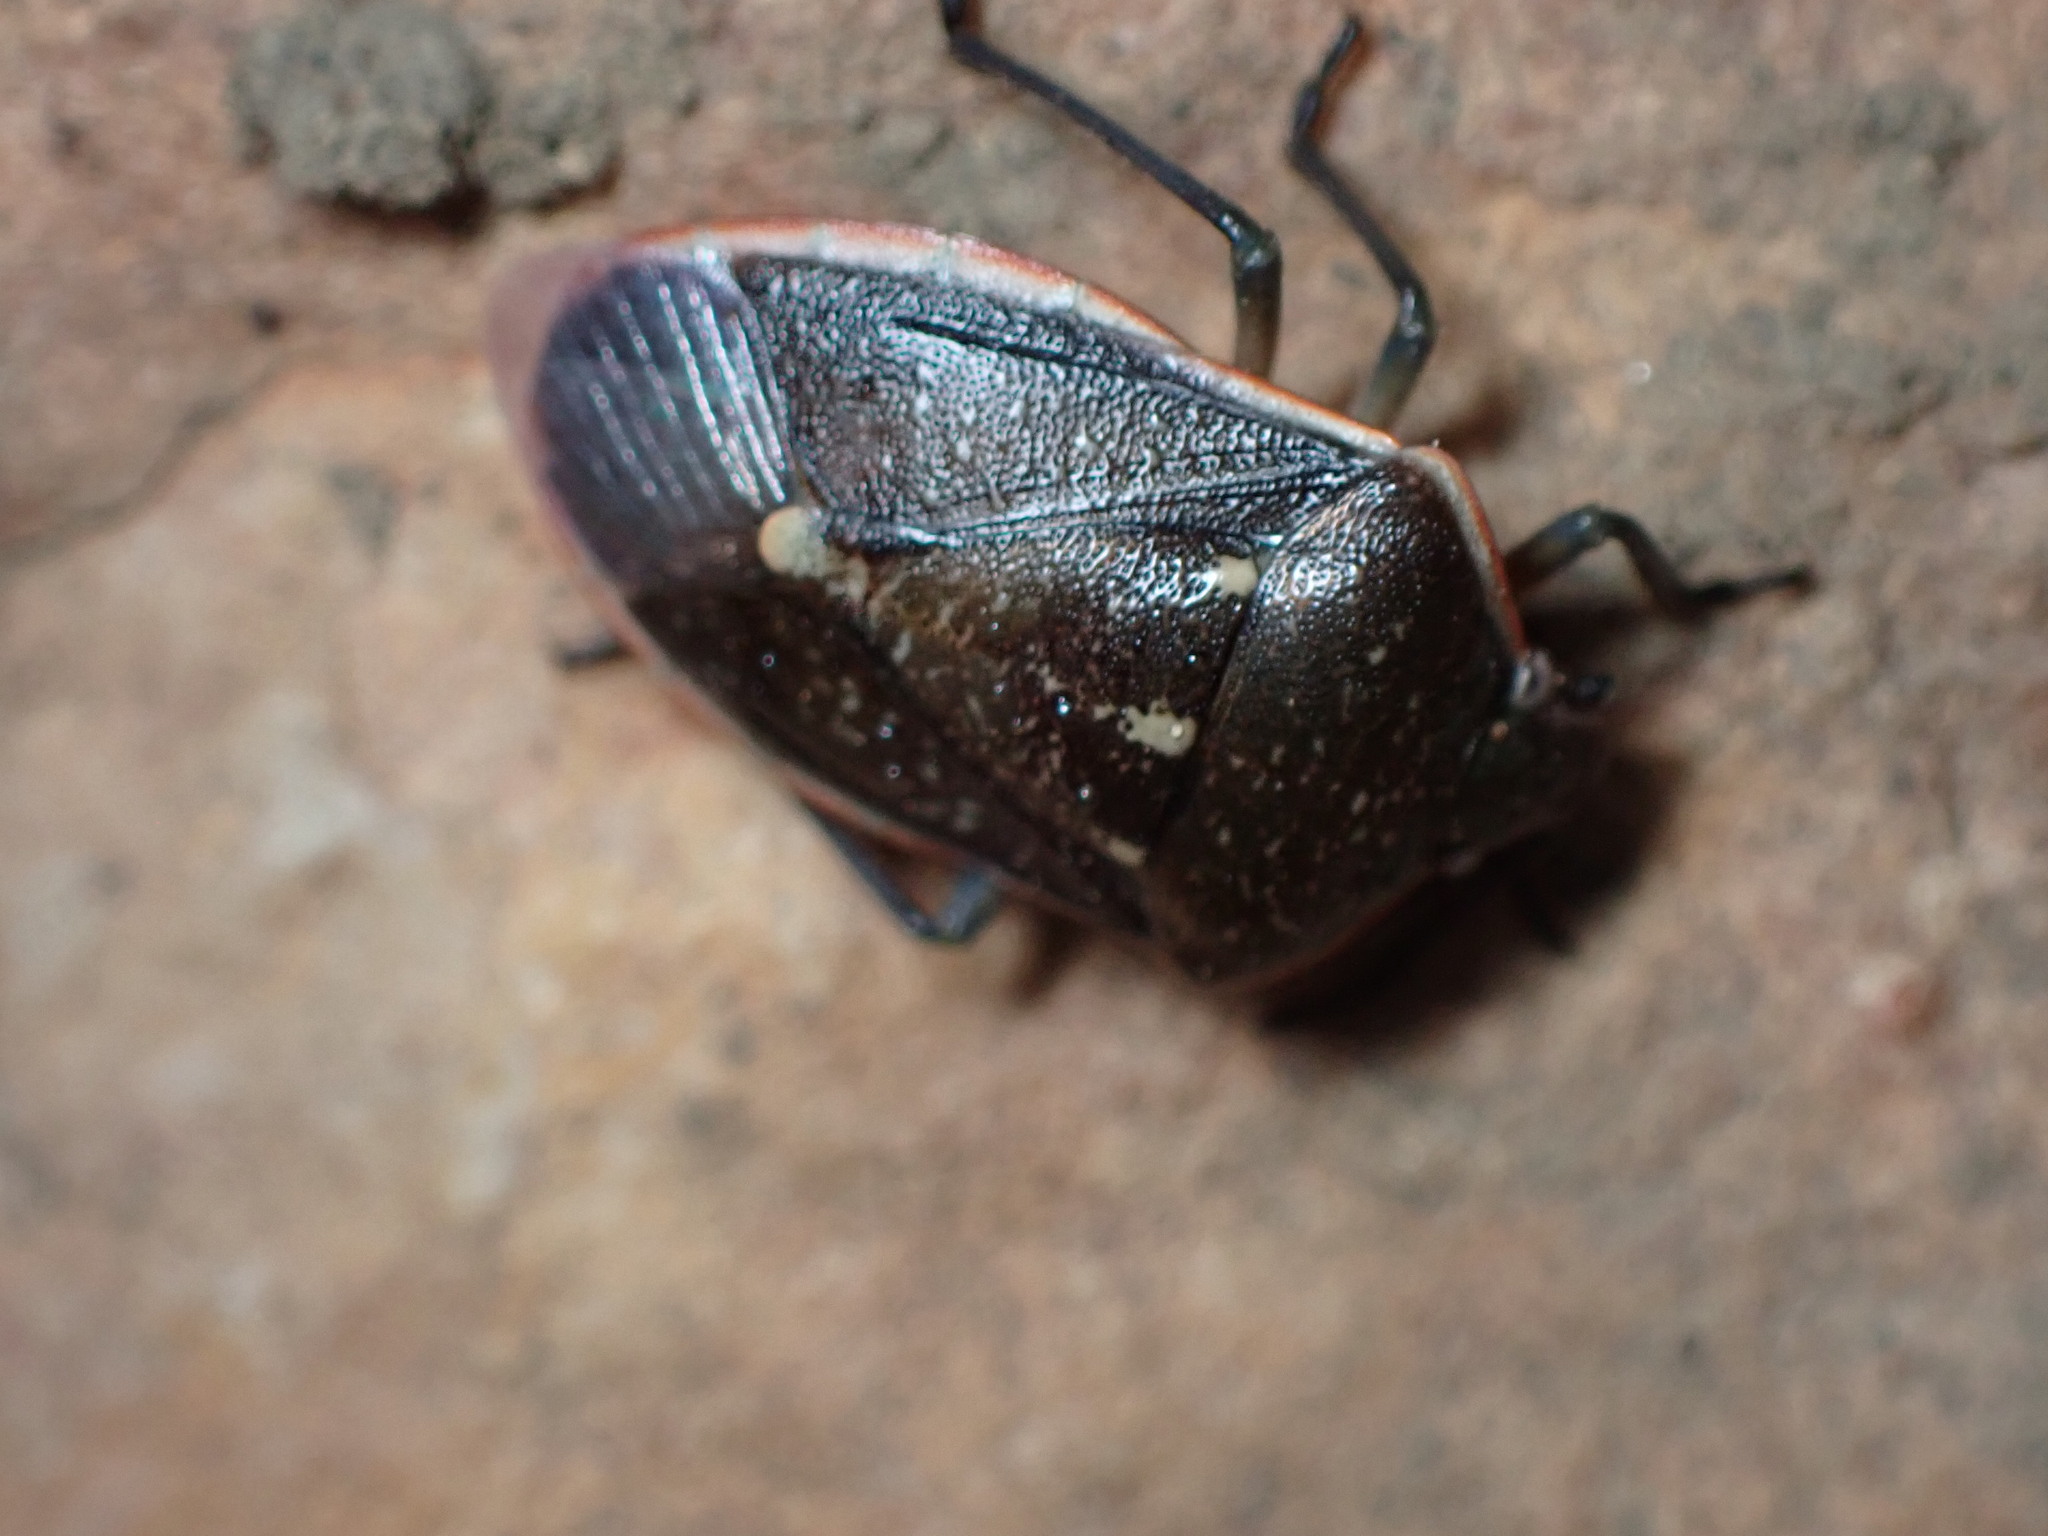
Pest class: stink_bug